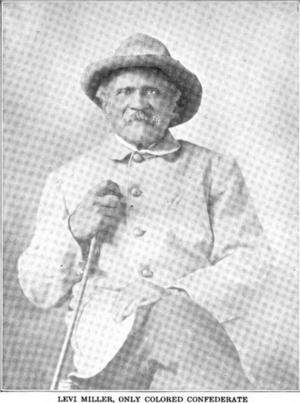
La brigade du Texas, aussi souvent désigné comme la brigade de Hood comme elle a été commandée par le général John Bell Hood, est une brigade d'infanterie dans l'armée des États confédérés qui se distingue pour sa ténacité farouche et sa capacité de combat pendant la guerre de Sécession. Elle participe à toutes les grandes bataille de l'armée de Virginie du Nord à l'exception de la bataille de Chancellorsville.